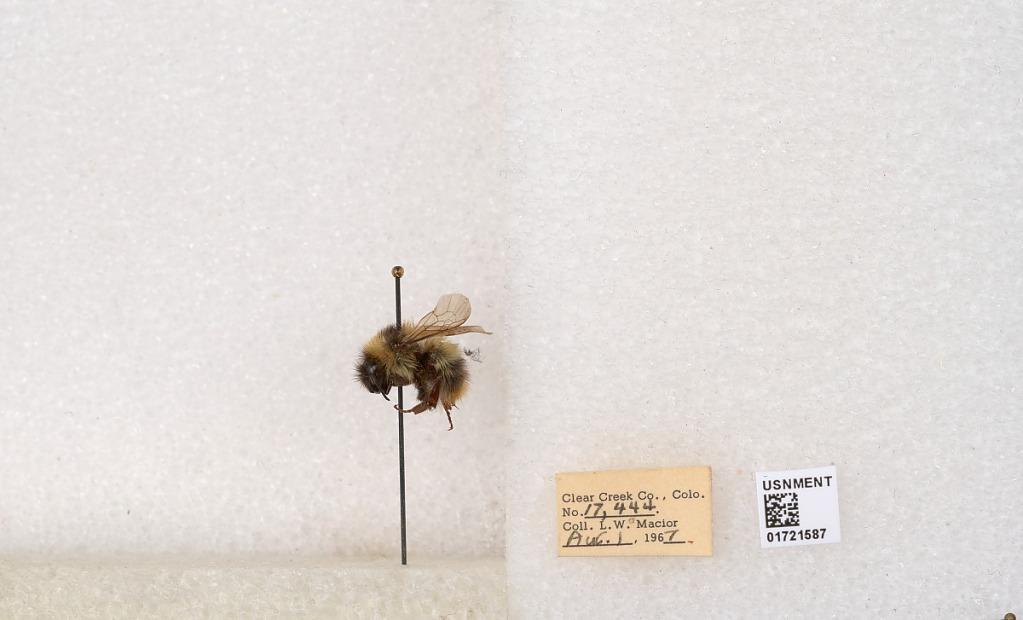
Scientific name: Bombus kirbyellus
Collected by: L. Macior
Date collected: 1967-8-1
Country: United States
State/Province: Colorado
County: Clear Creek
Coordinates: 39.6891, -105.644